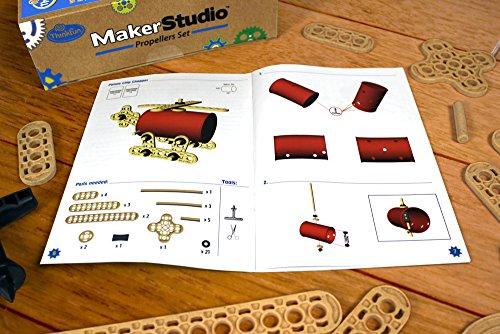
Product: Think Fun Maker Studio - Propellers Building Kit
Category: Toys & Games | Learning & Education
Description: This set features propellers and comes with essential engineering parts including a spool, an X-linkage, connectors, wheels, rods, and hub caps.
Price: $12.71
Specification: ProductDimensions:8.9x2.5x8inches|ItemWeight:12ounces|ShippingWeight:12.8ounces(Viewshippingratesandpolicies)|DomesticShipping:ItemcanbeshippedwithinU.S.|InternationalShipping:ThisitemcanbeshippedtoselectcountriesoutsideoftheU.S.LearnMore|ASIN:B00TLEMNL0|Itemmodelnumber:1703|Manufacturerrecommendedage:7-15years